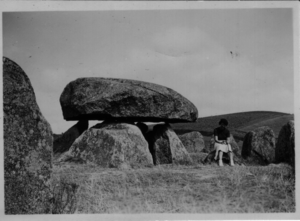
Poskær Stenhus
Kammeret med dækstenens tydeligt flade underside samt imponerende størrelse i forhold til en siddende kvinde set fra syd i 1937. Siden da er kammerets sten blevet fritlagt yderligere
Poskær Stenhus er Danmarks største runddysse og blev opført i Tragtbægerkulturen omkring 3.300 f. Kr. og fungerede som en fælles grav- og kultplads. Et nærliggende vandhul med navnet Porskær har givet navn til Poskær Stenhus.